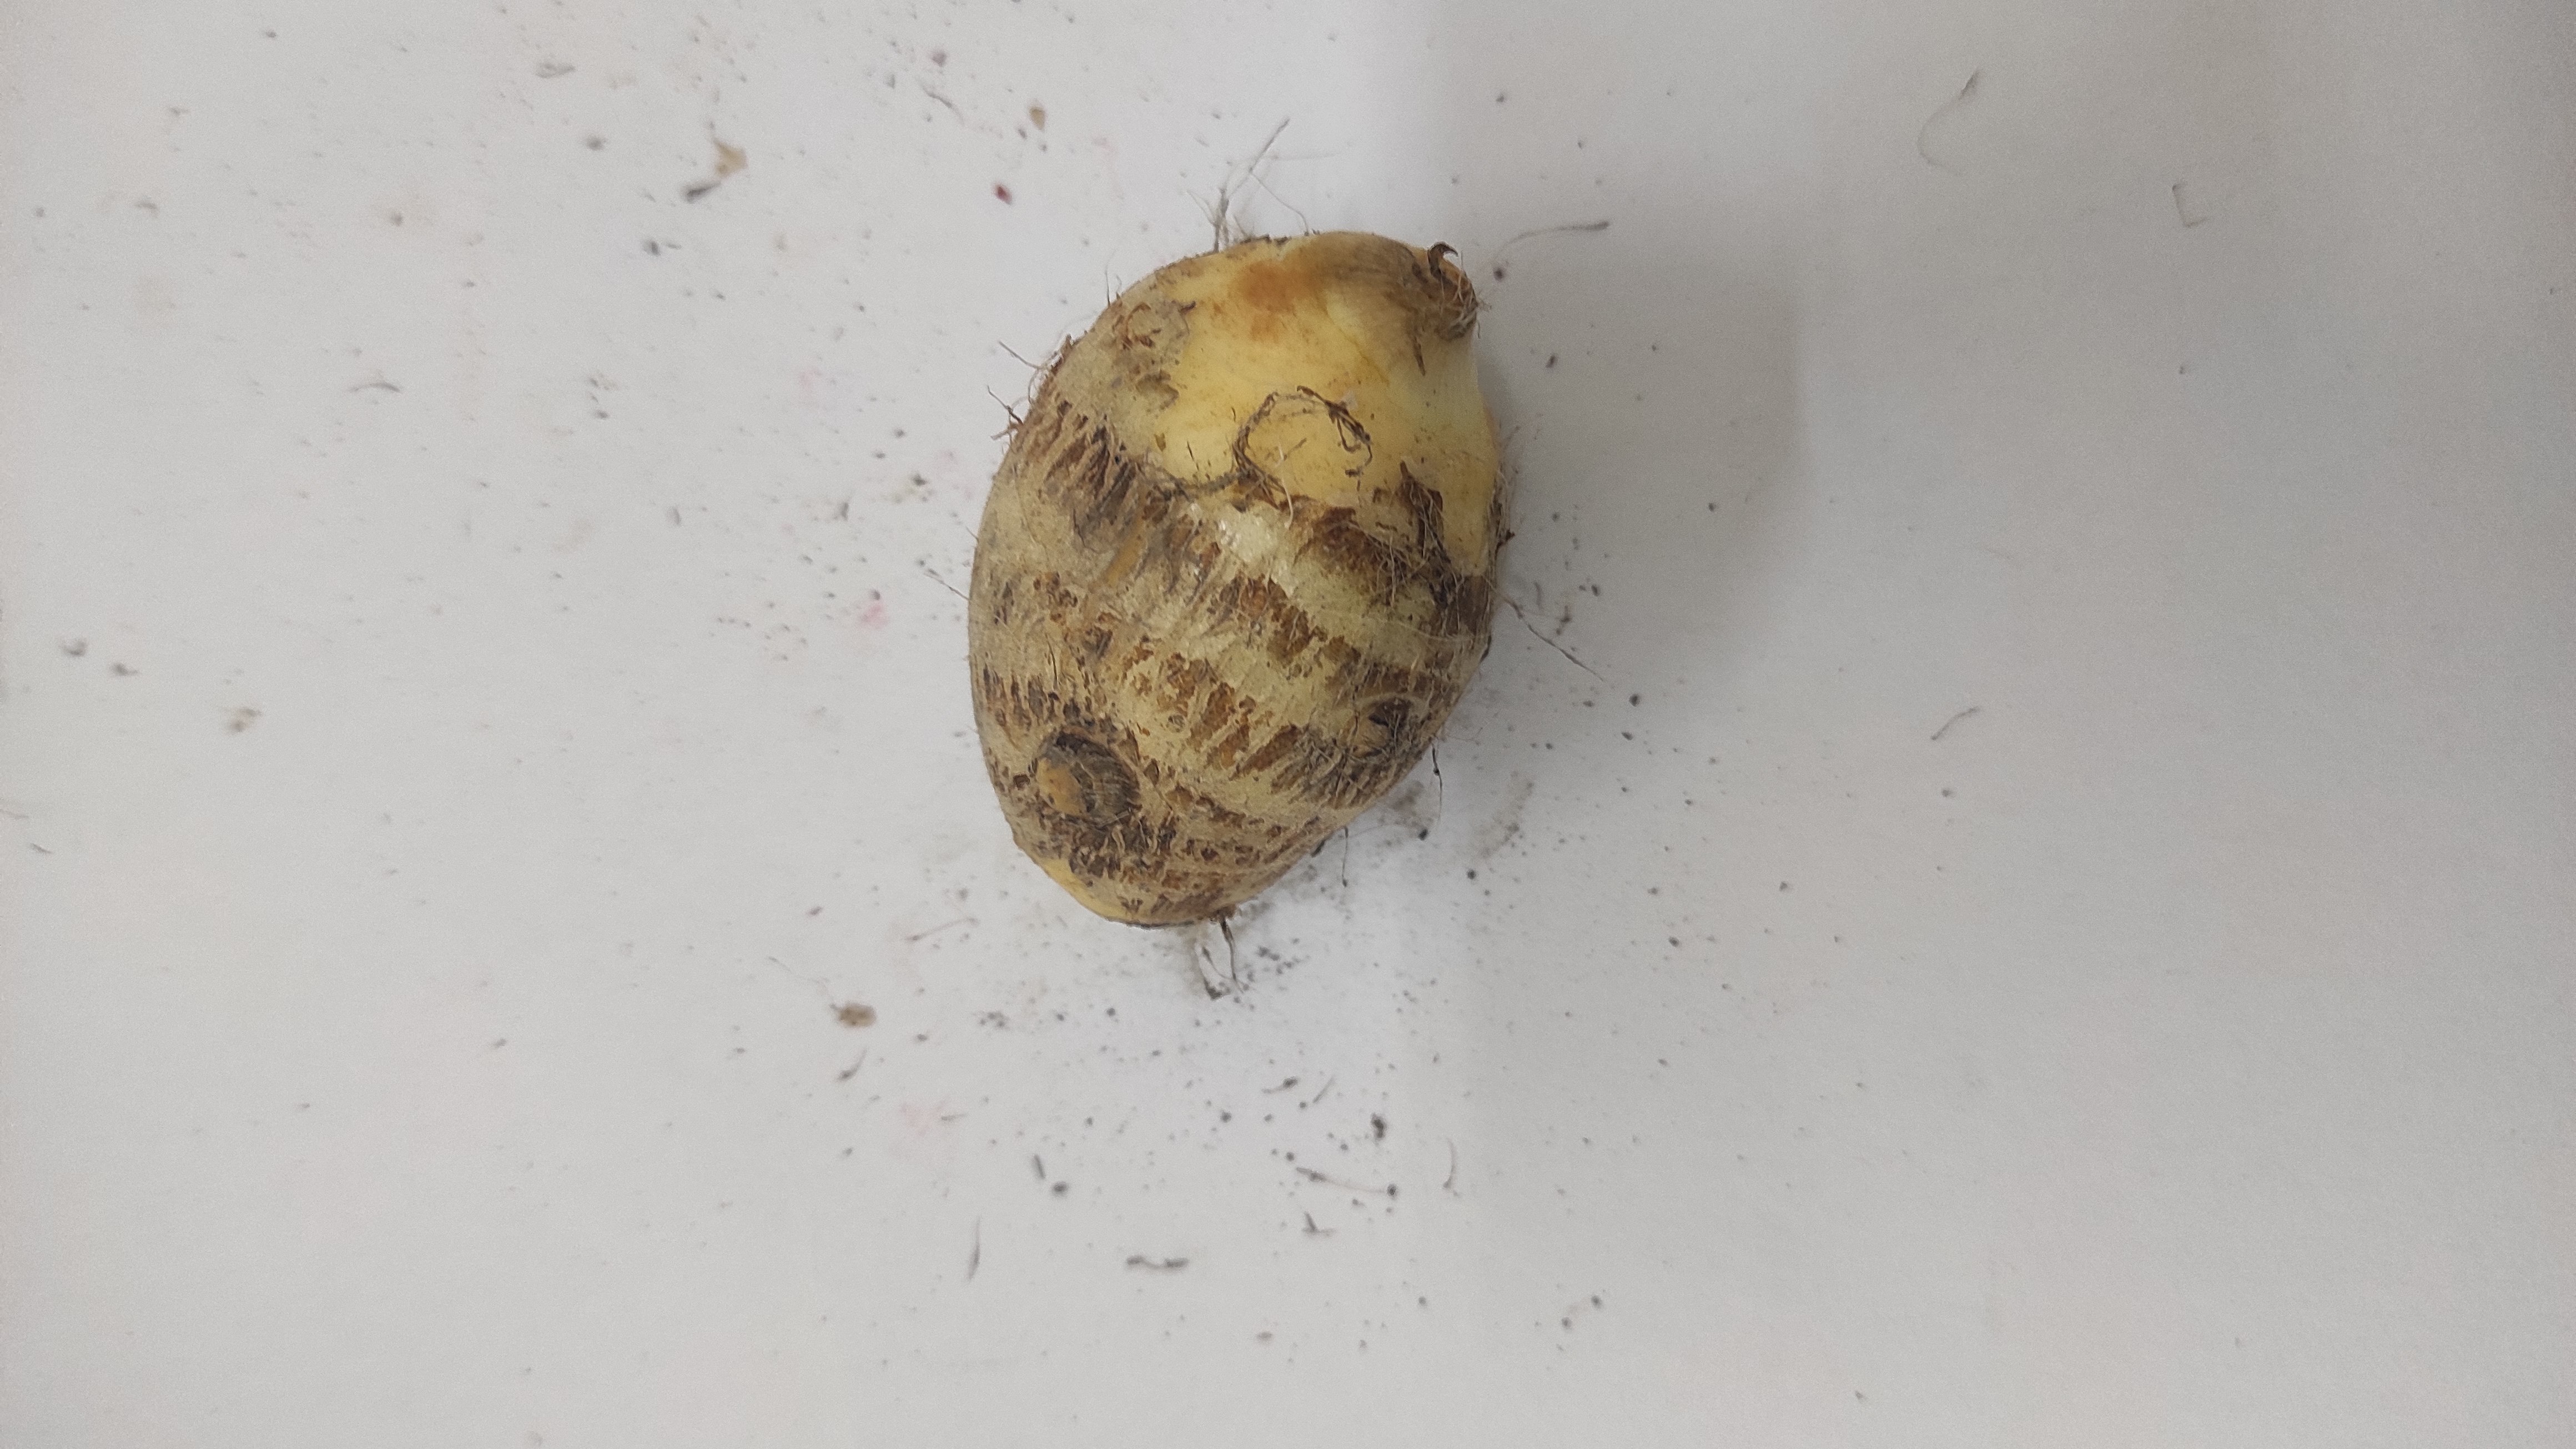
Crop: Taro root
Condition: Fresh